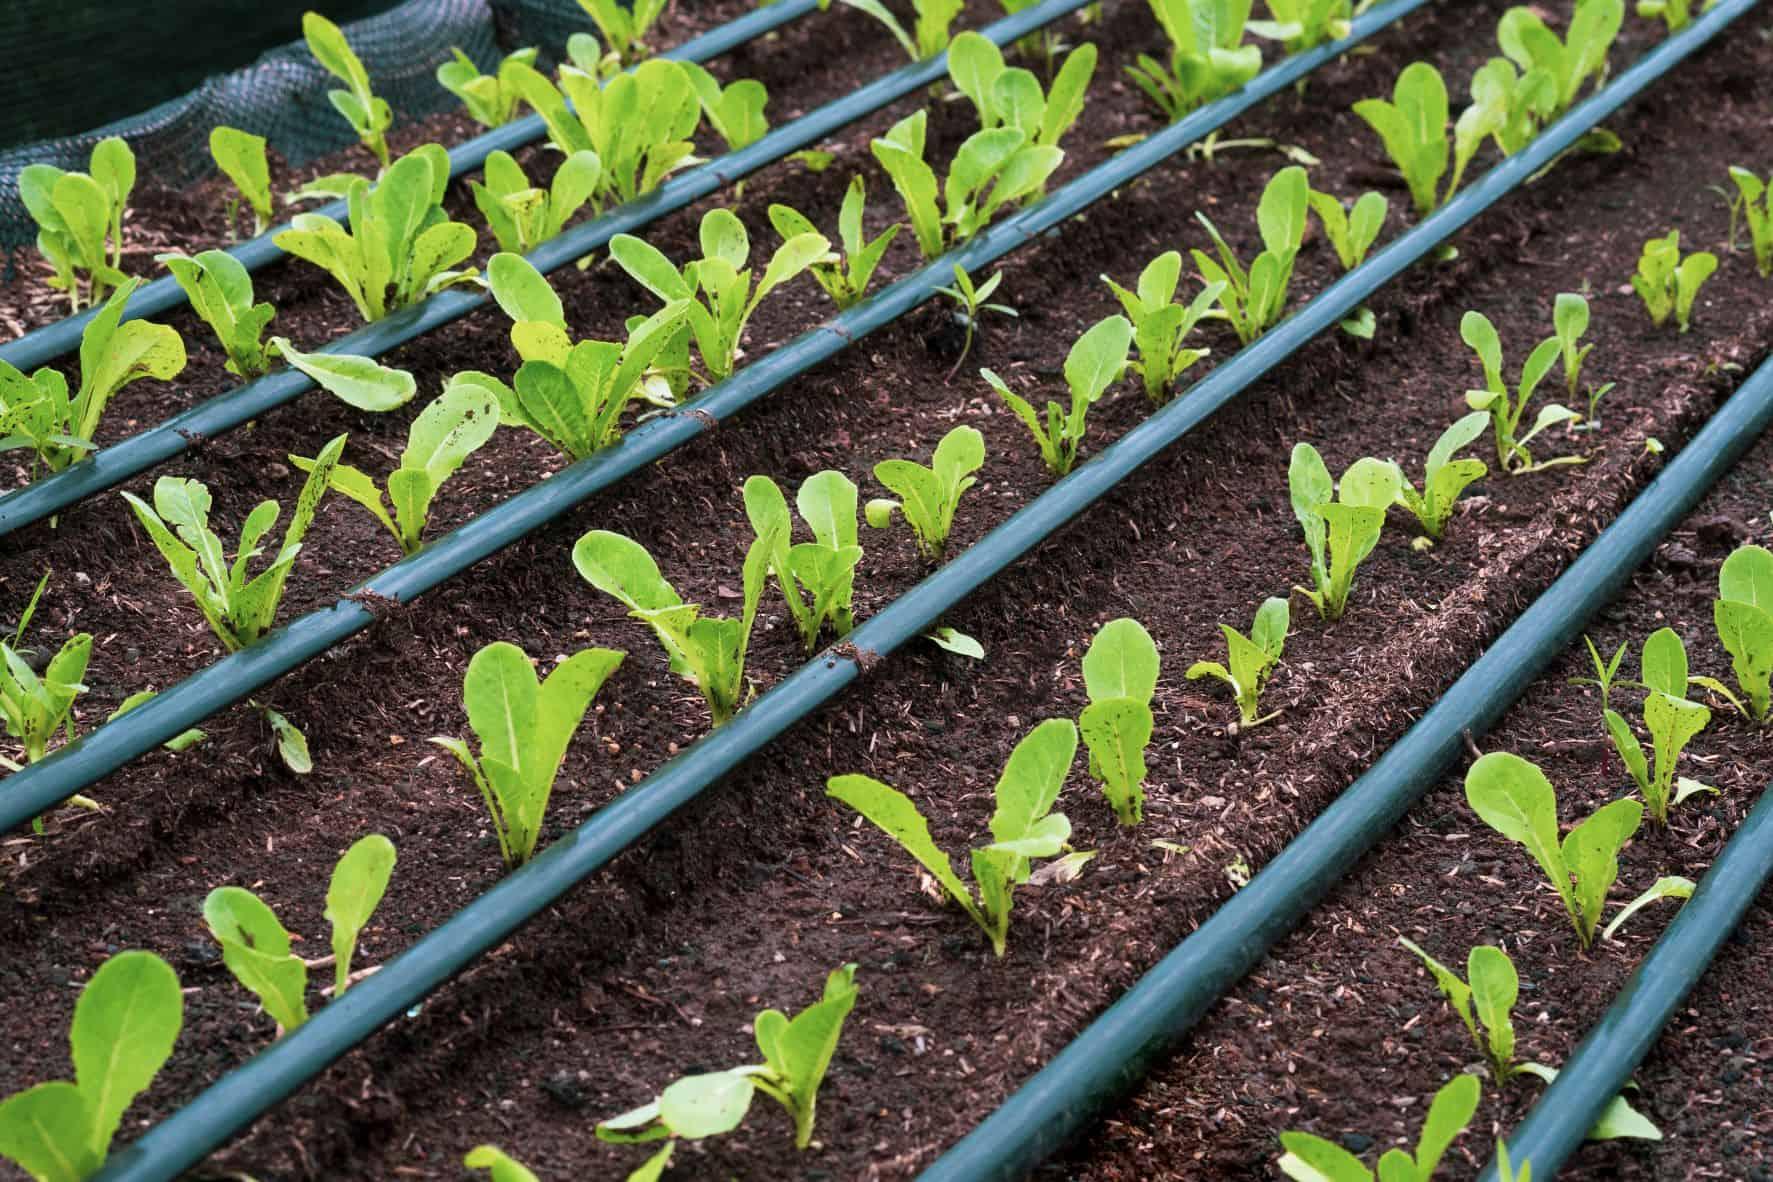
Shamba la mistari mimea changa inayota kwenye udongo, huku mfumo wa wagombea wa umwagiliaji wa matone akipita sambamba na kila mstari, huu ukiwa ni mfumo bora wa kilimo cha mbegu ambapo hii ni hatua ya awali ya uzalishaji wa mbegu bora ambapo mimea hulelewa kwa uangalifu ili kutoa mbegu zenye ubora wa juu kwa wakulima wengine.